Atami

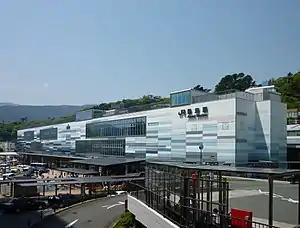
Atami Station, 2018

The economy of Atami is heavily dependent on the tourist industry, mostly centered on its hot spring resorts. Commercial fishing is a major secondary industry.